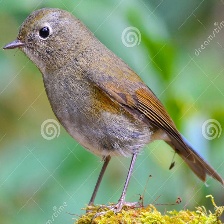
Species: HIMALAYAN BLUETAIL
Scientific name: TARSIGER RUFILATUS